John Edwin Holmes

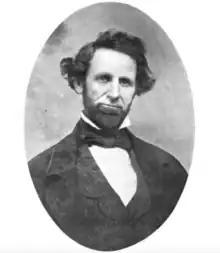

John Edwin Holmes (December 28, 1809May 8, 1863) was an American lawyer, minister, and politician. He was the 1st Lieutenant Governor of Wisconsin and a Union Army officer in the American Civil War. He was captured by Confederate forces during the Battle of Brentwood and died of disease.